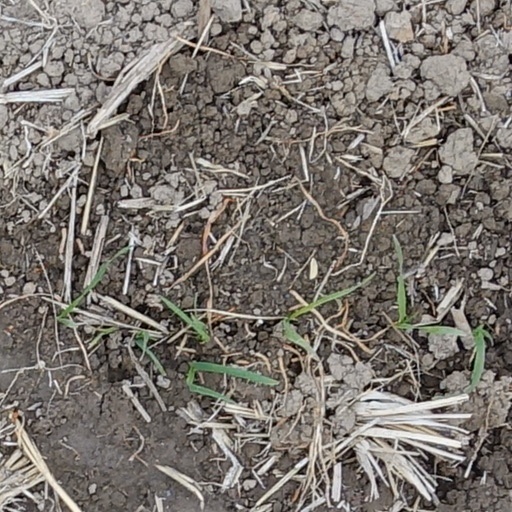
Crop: wheat